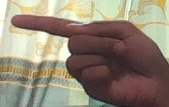
ASL sign: G